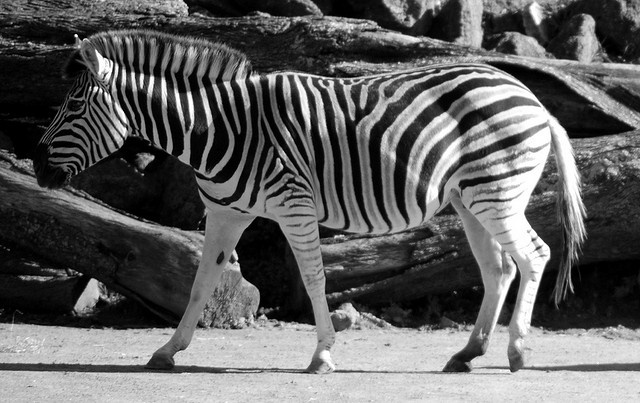
A zebra is walking outside in the dirt.
A zebra stands in front of a fallen log.
a black and white picture of a zebra walking in the wild
A striped zebra is standing next to an enclosure.
A zebra standing next to a pile of logs.